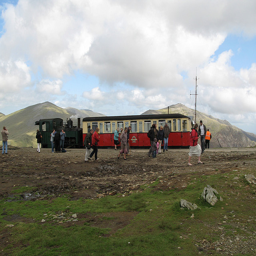
A group of people getting off a train in the middle of no where.
People walking about in front of a steam train and passenger car.
a group of people walking past a small train
A field with a train unloading passengers next to a mountain.
Many people are standing by the small train.